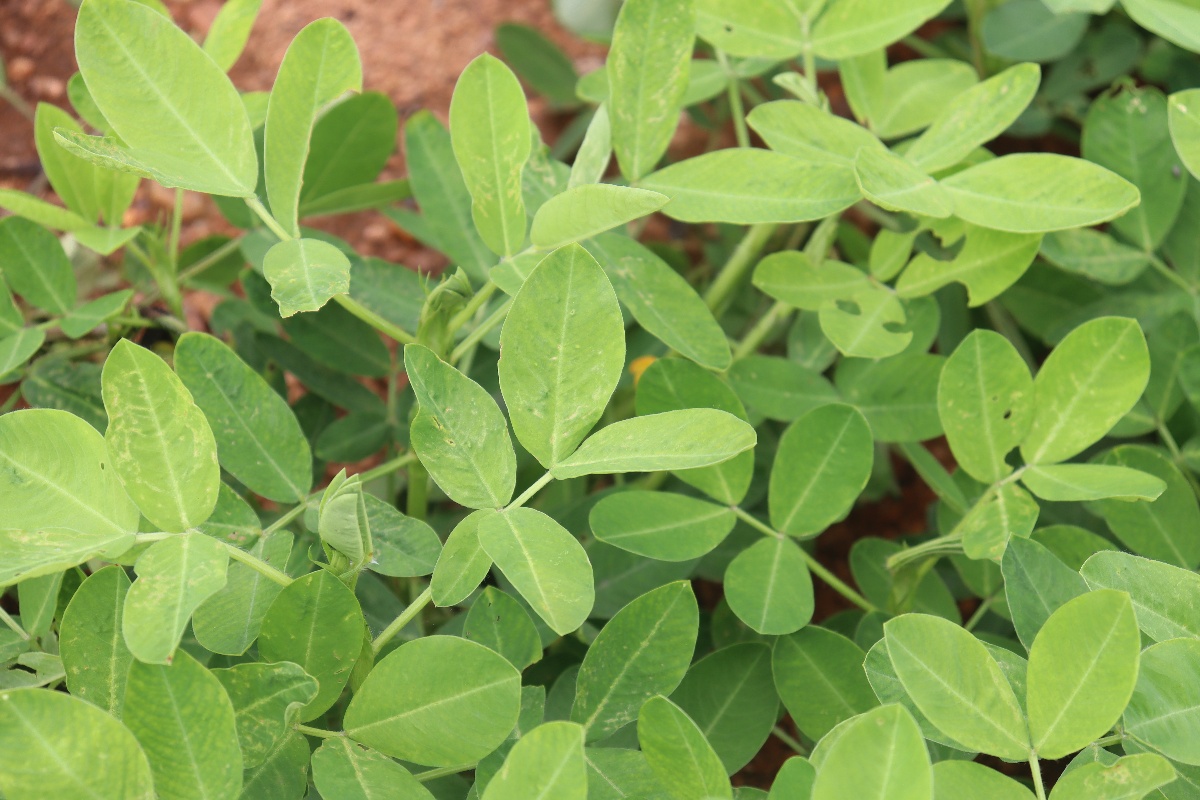
Label: early_leaf_spot